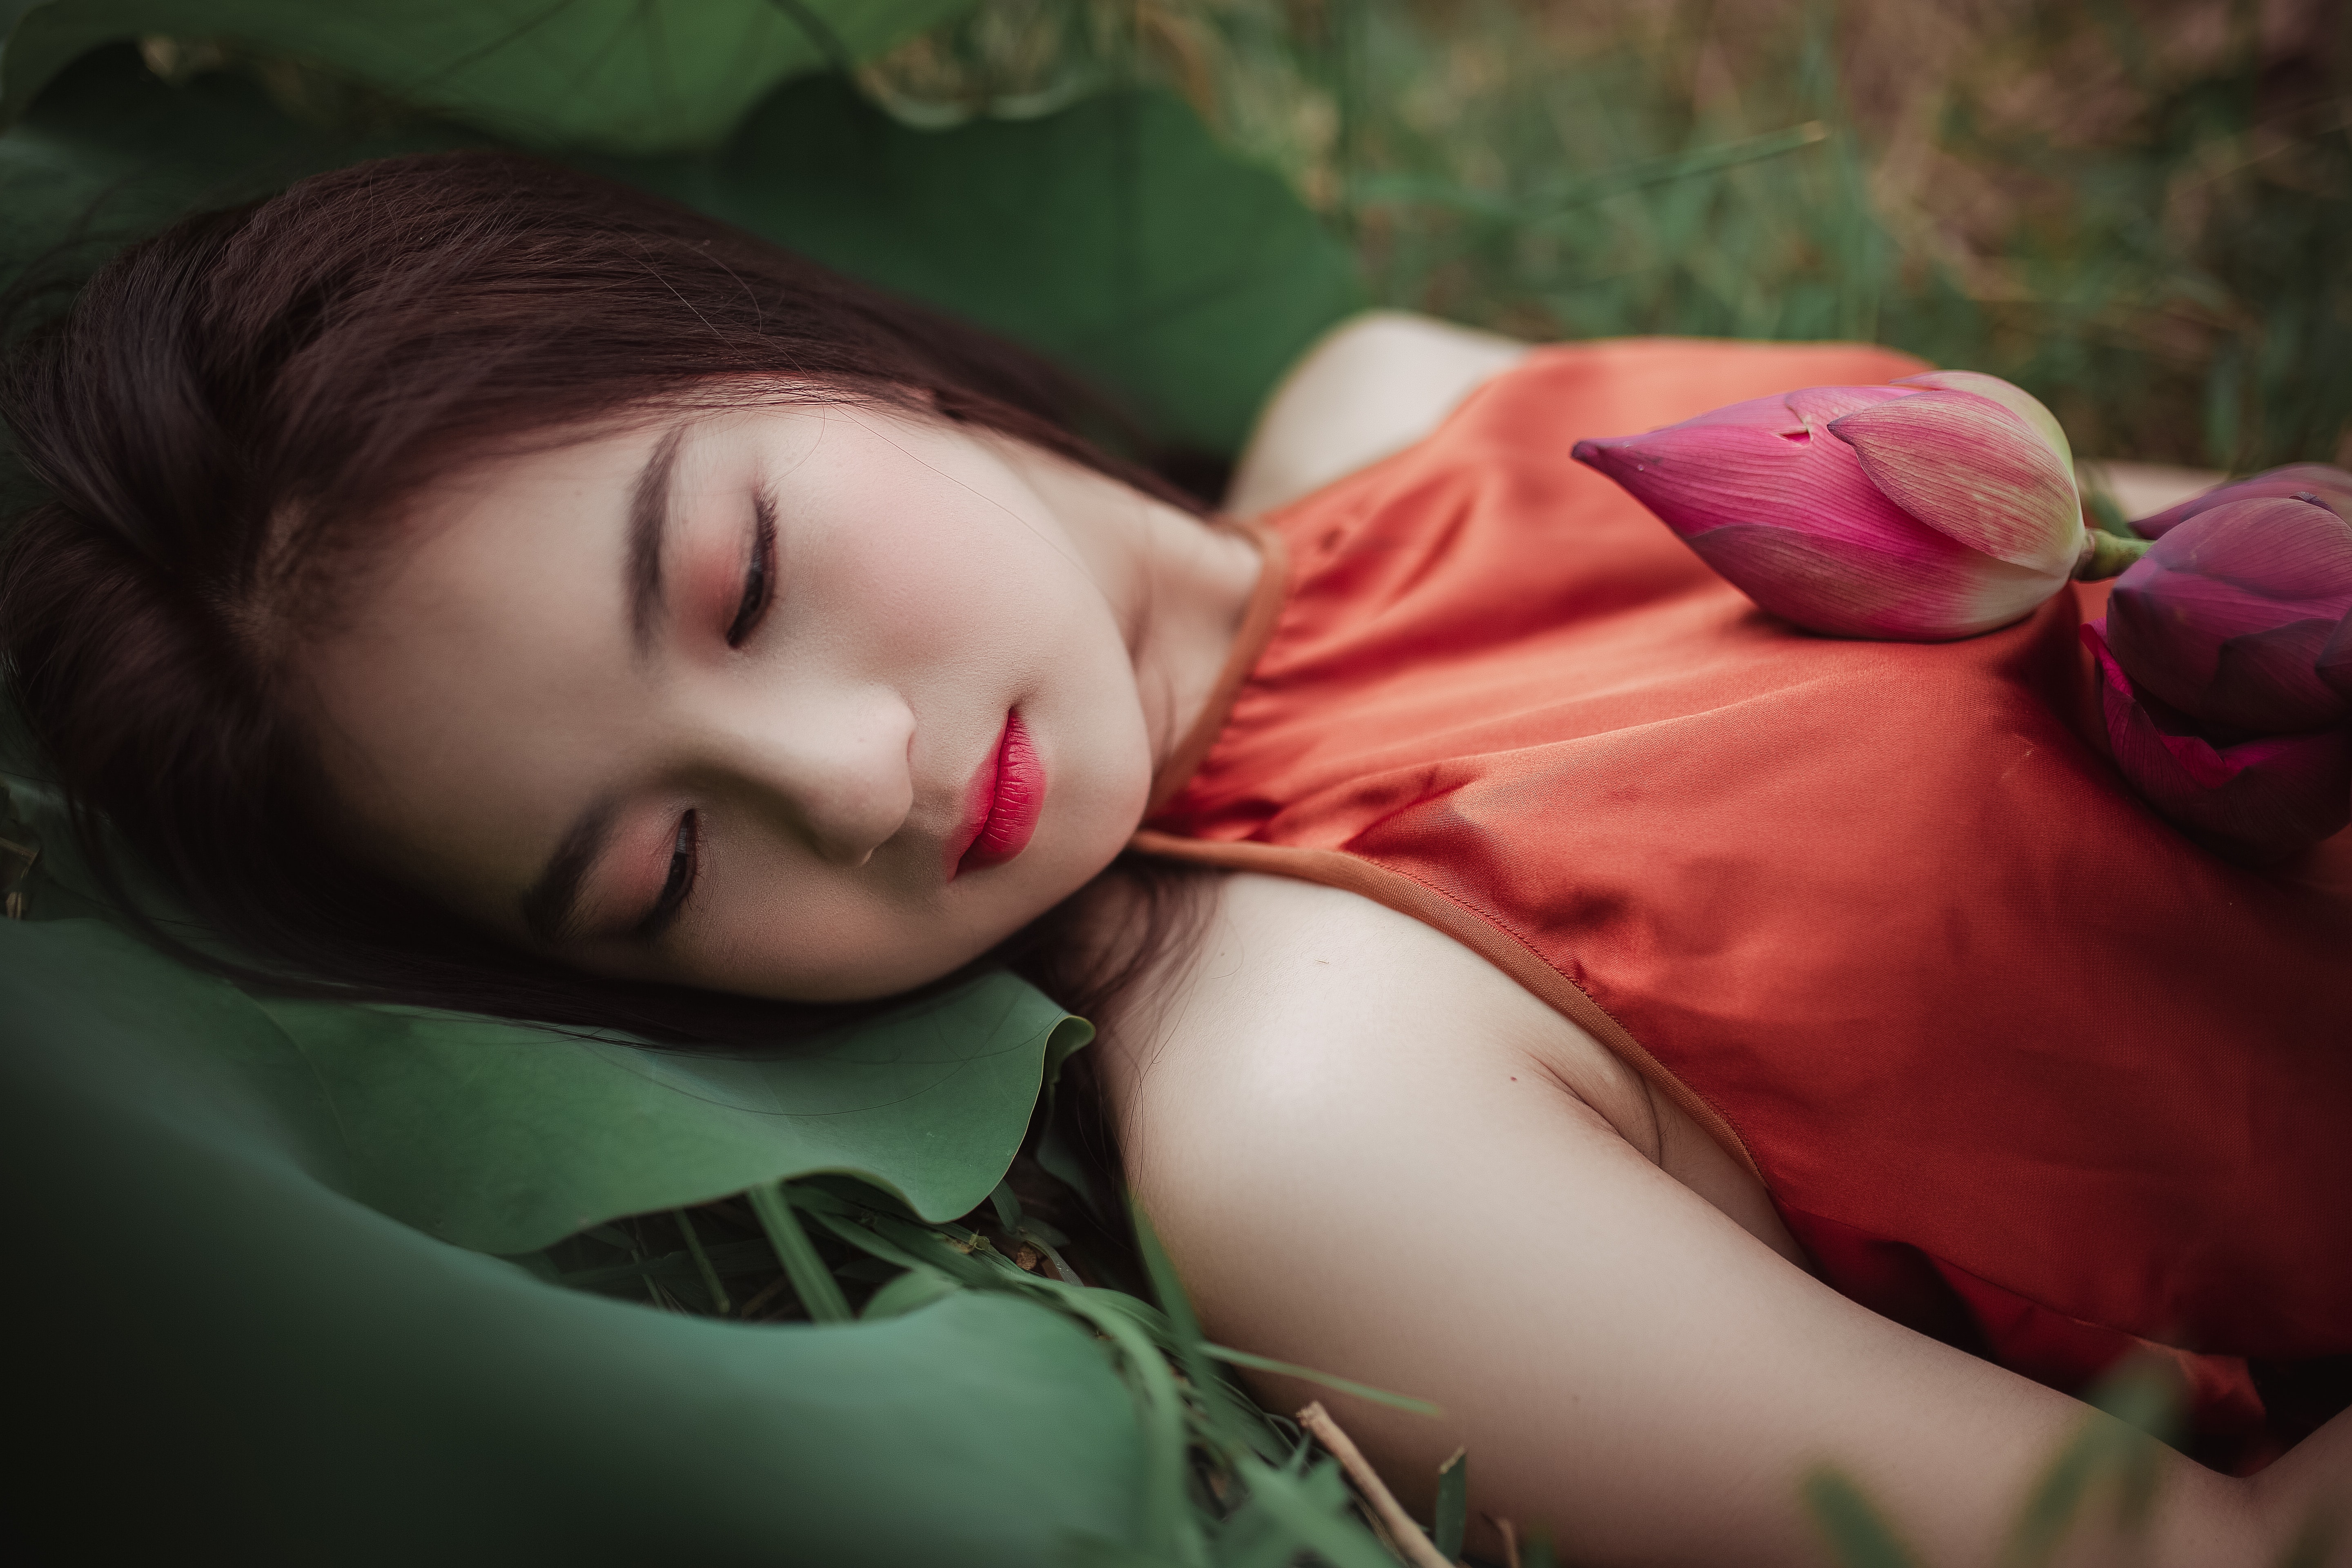
beauty, skin, lip, nose, pink, eye, daydream, sleep, plant, nap, flower, photography, petal